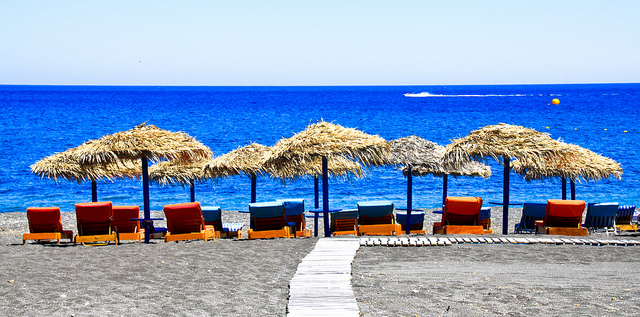
user: Given an image and a question. Answer the question in a short answer. Question: What do people do here? Short Answer:
assistant: relax